Pityriasis rosea

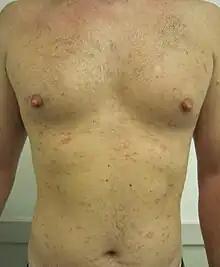
Pityriasis rosea on torso

About a fifth of cases have an atypical form, with significant variations in symptoms including the size, distribution, morphology, and evolution of the lesions. In addition to typical papules and scales, forms appearing as very large plaques (pityriasis rosea gigantea), urticaria, large blisters, patches resembling erythema multiforme, oral lesions, and various other appearances have been noted. A vesicular form can mimic chicken pox. Variations in distribution include inverted forms, with rashes on the face or extremities without appearing on the trunk, as well as more uncommon versions localized to the armpits, groin, or extremities (pityriasis rosea circinata et marginata of Vidal) or unilateral spread.